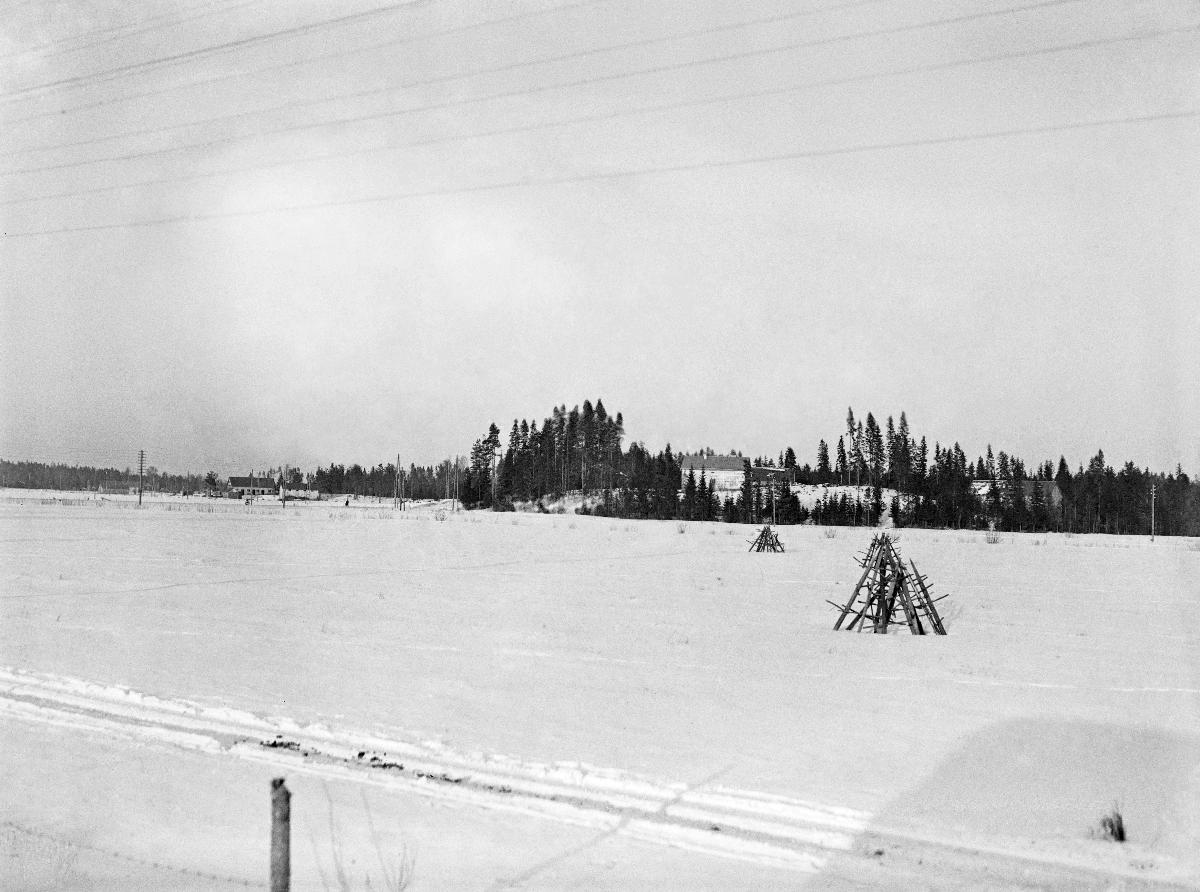
Mäntsälän kapina
Mäntsäläupproret; Mäntsälä rebellion
sisällön kuvaus: Mäntsälän kapina 27.2.-6.3.1932. Kapinoitsijoiden etuvartiopaikka. content description: Mäntsälän rebellion 27.2.-6.3.1932. The outpost of the rebels. innehållsbeskrivning: Mäntsäläupproret 27.2.-6.3.1932. Upprorsmännens yttersta utpost.
Kuvaaja: Sundström, Hugo, kuvaaja
Vuosi: 1932
Paikka: Suomi
Aiheet: politiikka; äärioikeistolaisuus; lapuanliike; kapinat; suojeluskunnat; HBL; politics; far right; Lapua movement; insurgencies; right-wing extremism; rebellion; civil guard; civil guards; politik; högerextremism; Lapporörelsen; uppror; lapporörelsen; skyddskåren; kravaller; skyddskårer